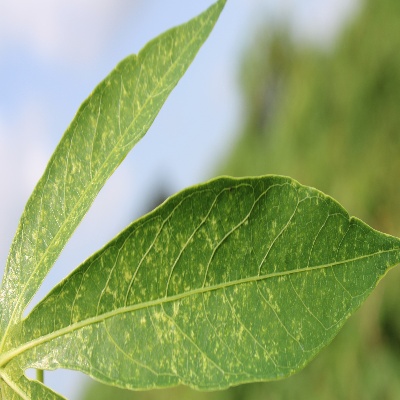
Crop: Cassava
Condition: green mite